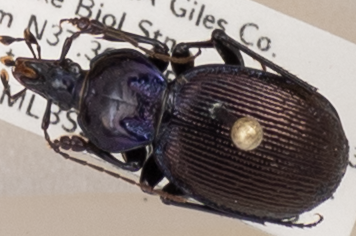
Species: Sphaeroderus stenostomus lecontei
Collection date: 2021-07-13
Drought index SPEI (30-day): -1.372
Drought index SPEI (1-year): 0.47
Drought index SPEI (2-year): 1.16